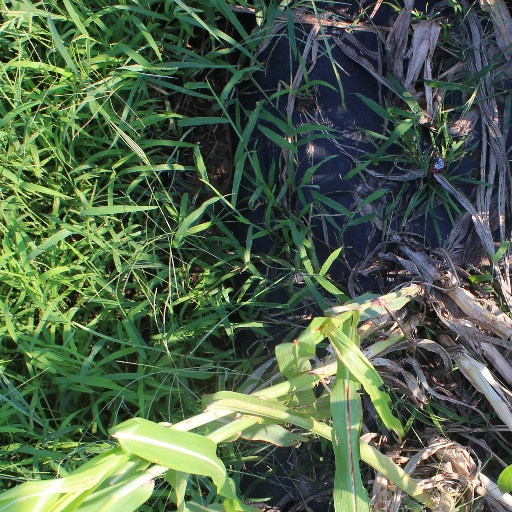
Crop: sorghum